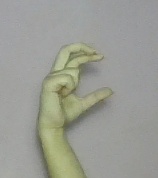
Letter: thal